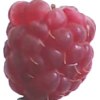
Label: raspberry